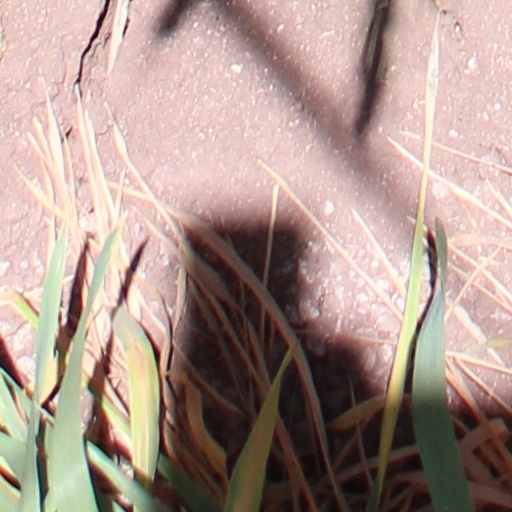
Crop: wheat